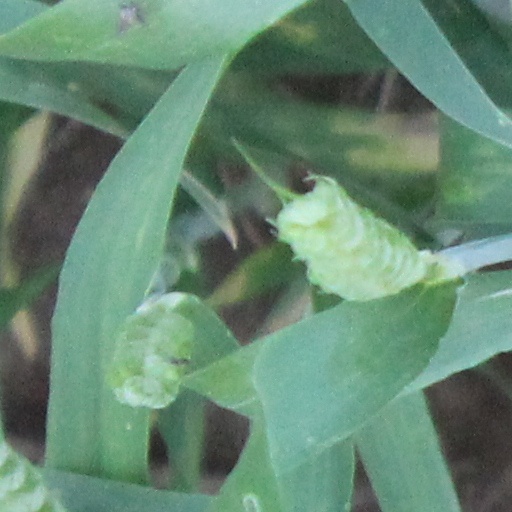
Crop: wheat